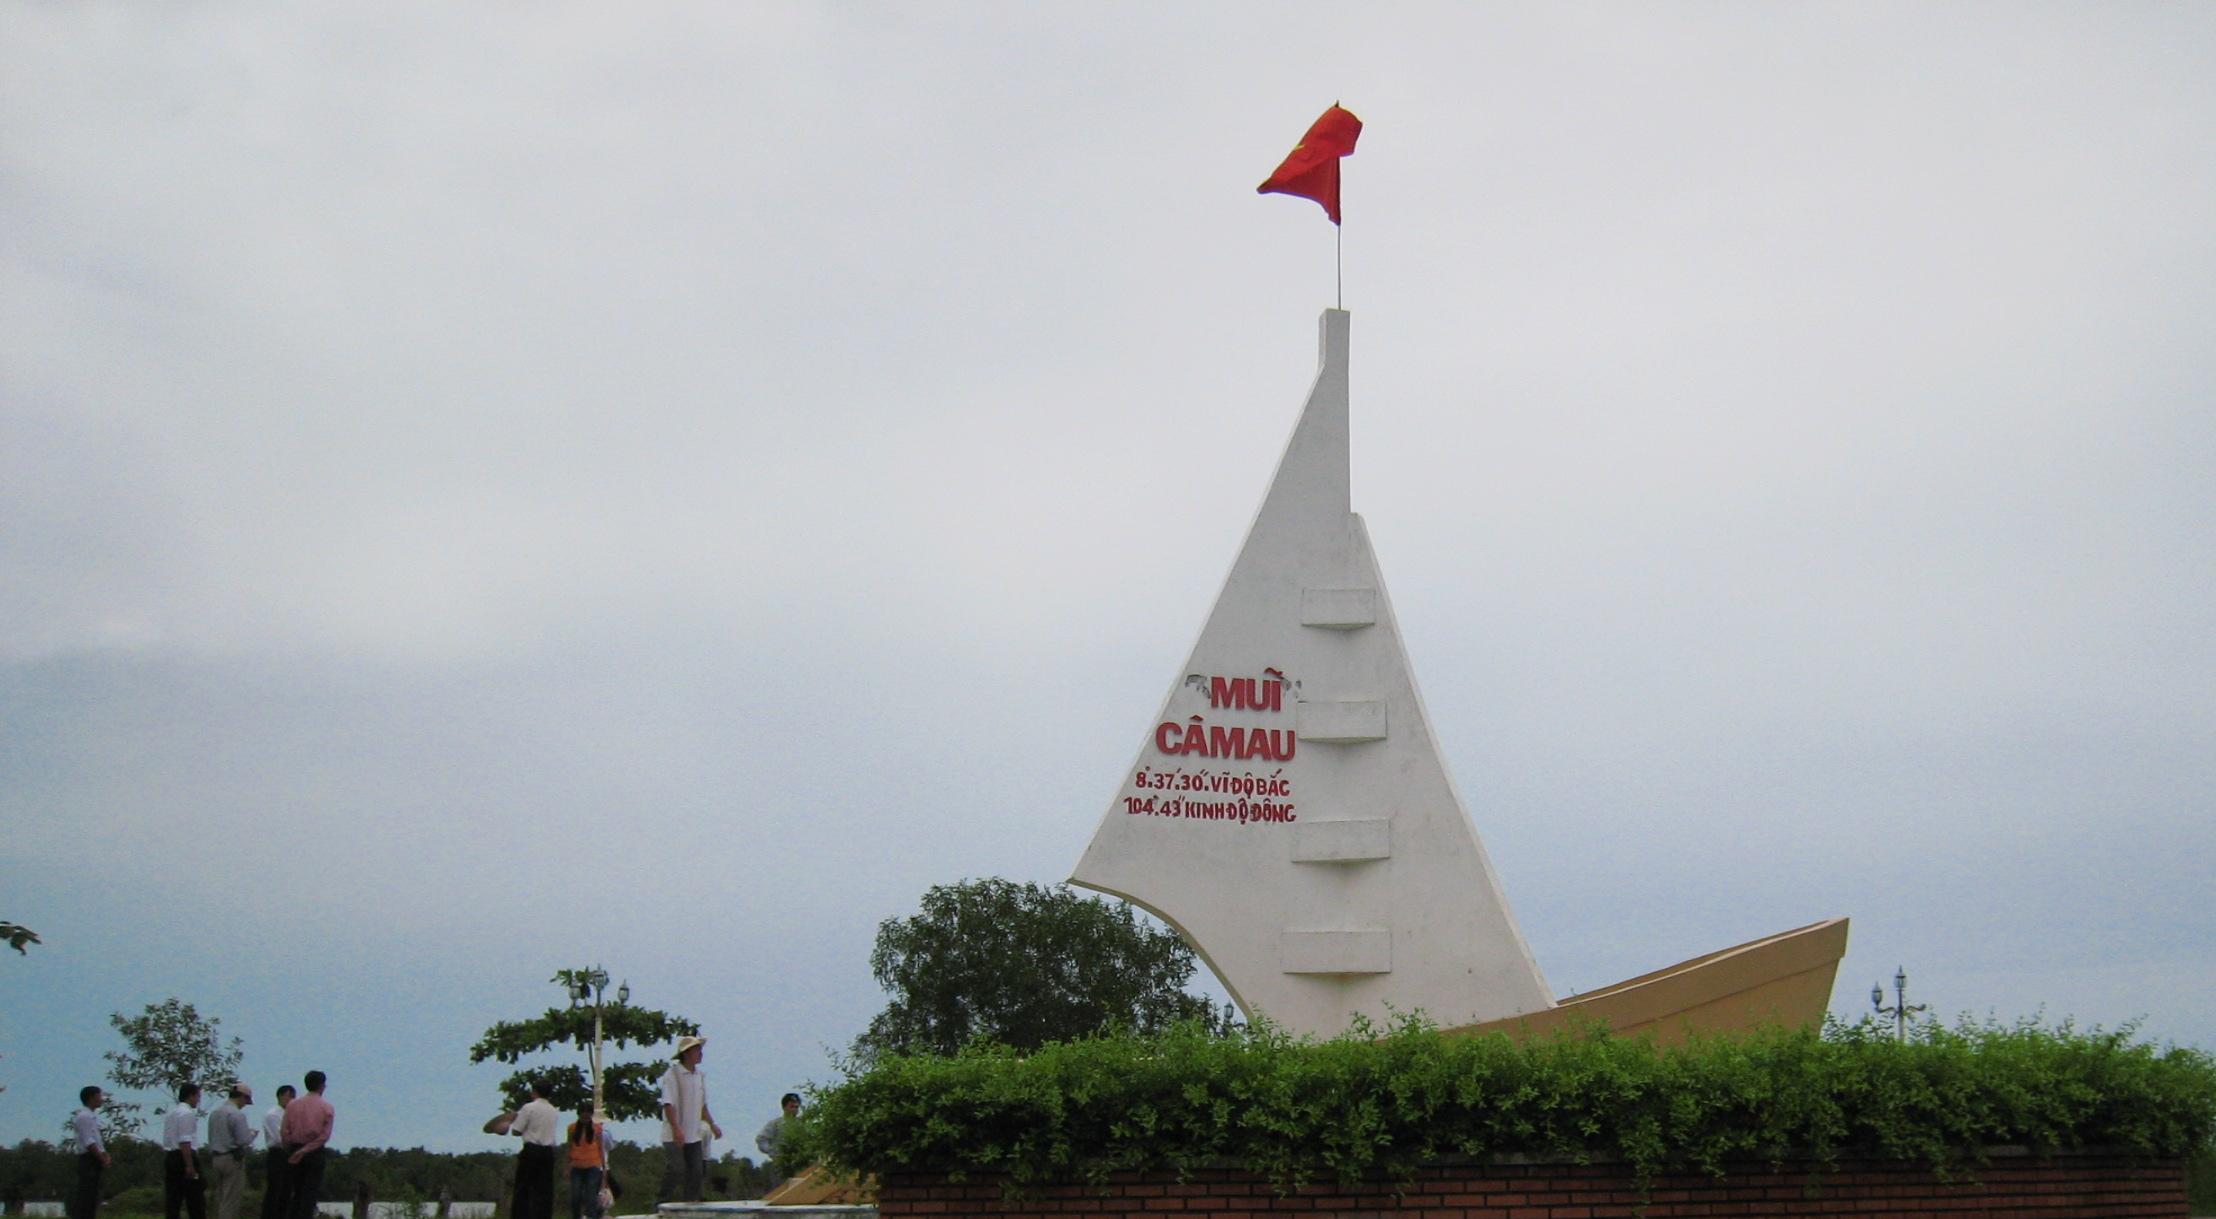
user: text: Trên thân tượng đài có bao nhiêu bậc trang trí nổi rõ ở một bên?
assistant: text: Bốn

user: text: Tượng đài trong ảnh có tên là gì?
assistant: text: Mũi Cà Mau

user: text: Tượng đài Mũi Cà Mau đánh dấu ý nghĩa địa lý nào của Việt Nam?
assistant: text: Nó đánh dấu điểm cực Nam trên đất liền của Việt Nam.

user: text: Các tọa độ địa lý được ghi trên tượng đài là gì, và chúng thể hiện điều gì về địa điểm này?
assistant: text: Các tọa độ là 8 độ 37 phút 30 giây Vĩ độ Bắc và 104 độ 43 phút Kinh độ Đông; chúng đánh dấu điểm cực Nam trên đất liền của Việt Nam.